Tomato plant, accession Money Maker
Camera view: horizontal (90 deg, fisheye); turntable rotation: 0 degrees
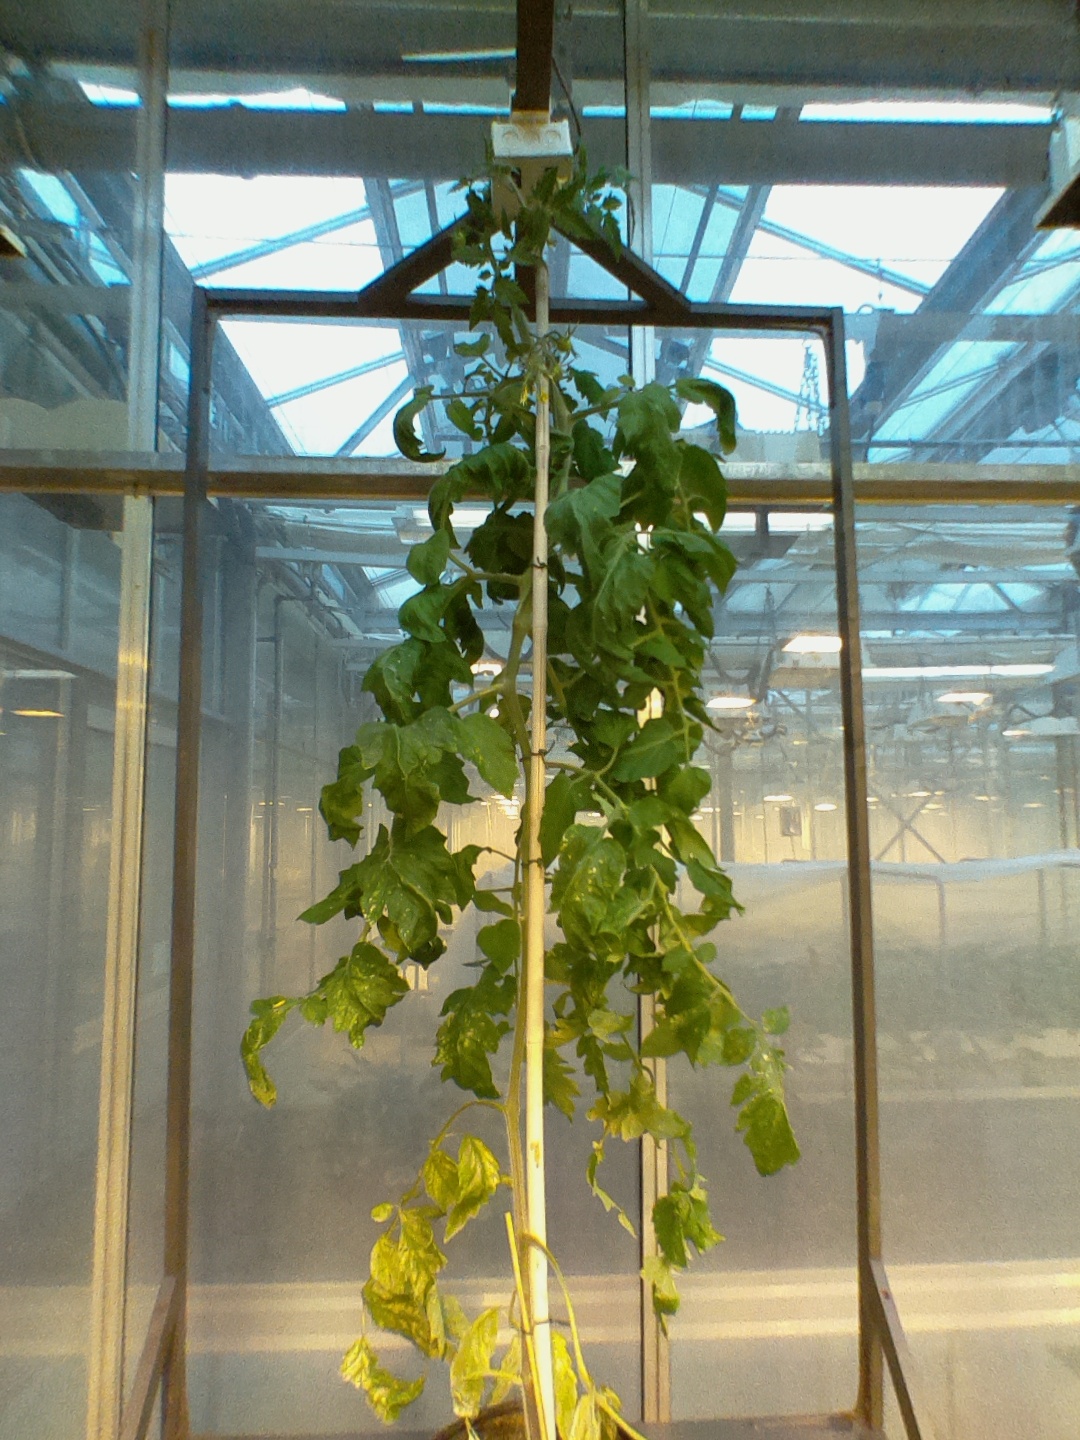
BBCH growth stage 70: Fruits at the main stem or branches visibles